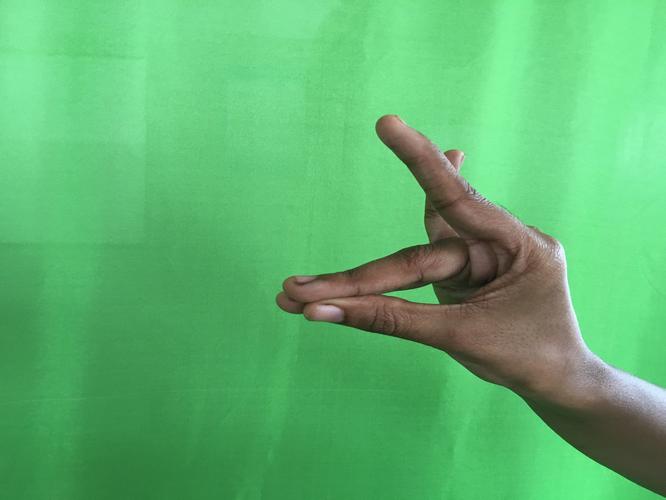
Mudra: Simhamukham
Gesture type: single_hand